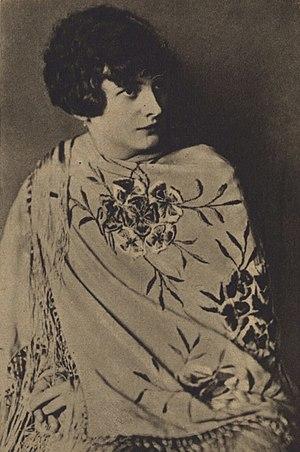
Pestrý týden était un magazine tchécoslovaque qui a paru pendant la Première République et la Deuxième République tchécoslovaques, puis le protectorat de Bohême-Moravie, soit de 1926 à 1945. Imprimé par Václav Neubert, il publia des photo-reporters tels que Karel Hájek, Václav Jírů ou Ladislav Sitenský. En moins de 20 ans d'existence, on lui doit 963 numéros.